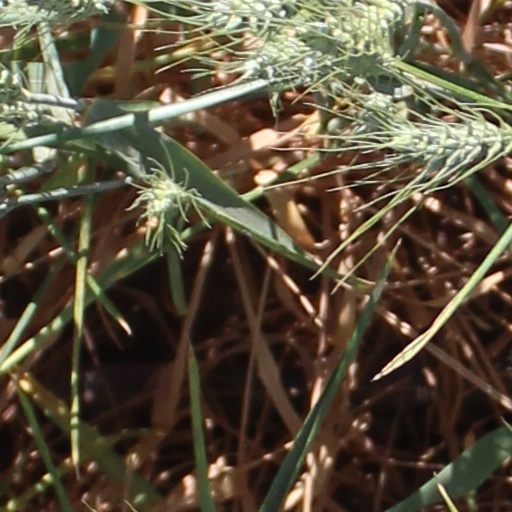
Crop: wheat